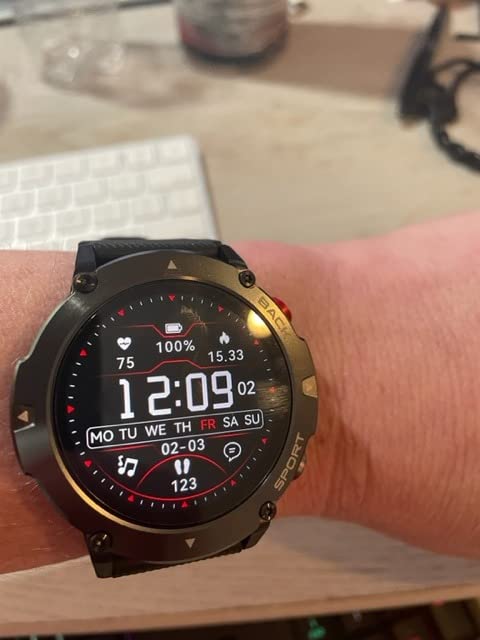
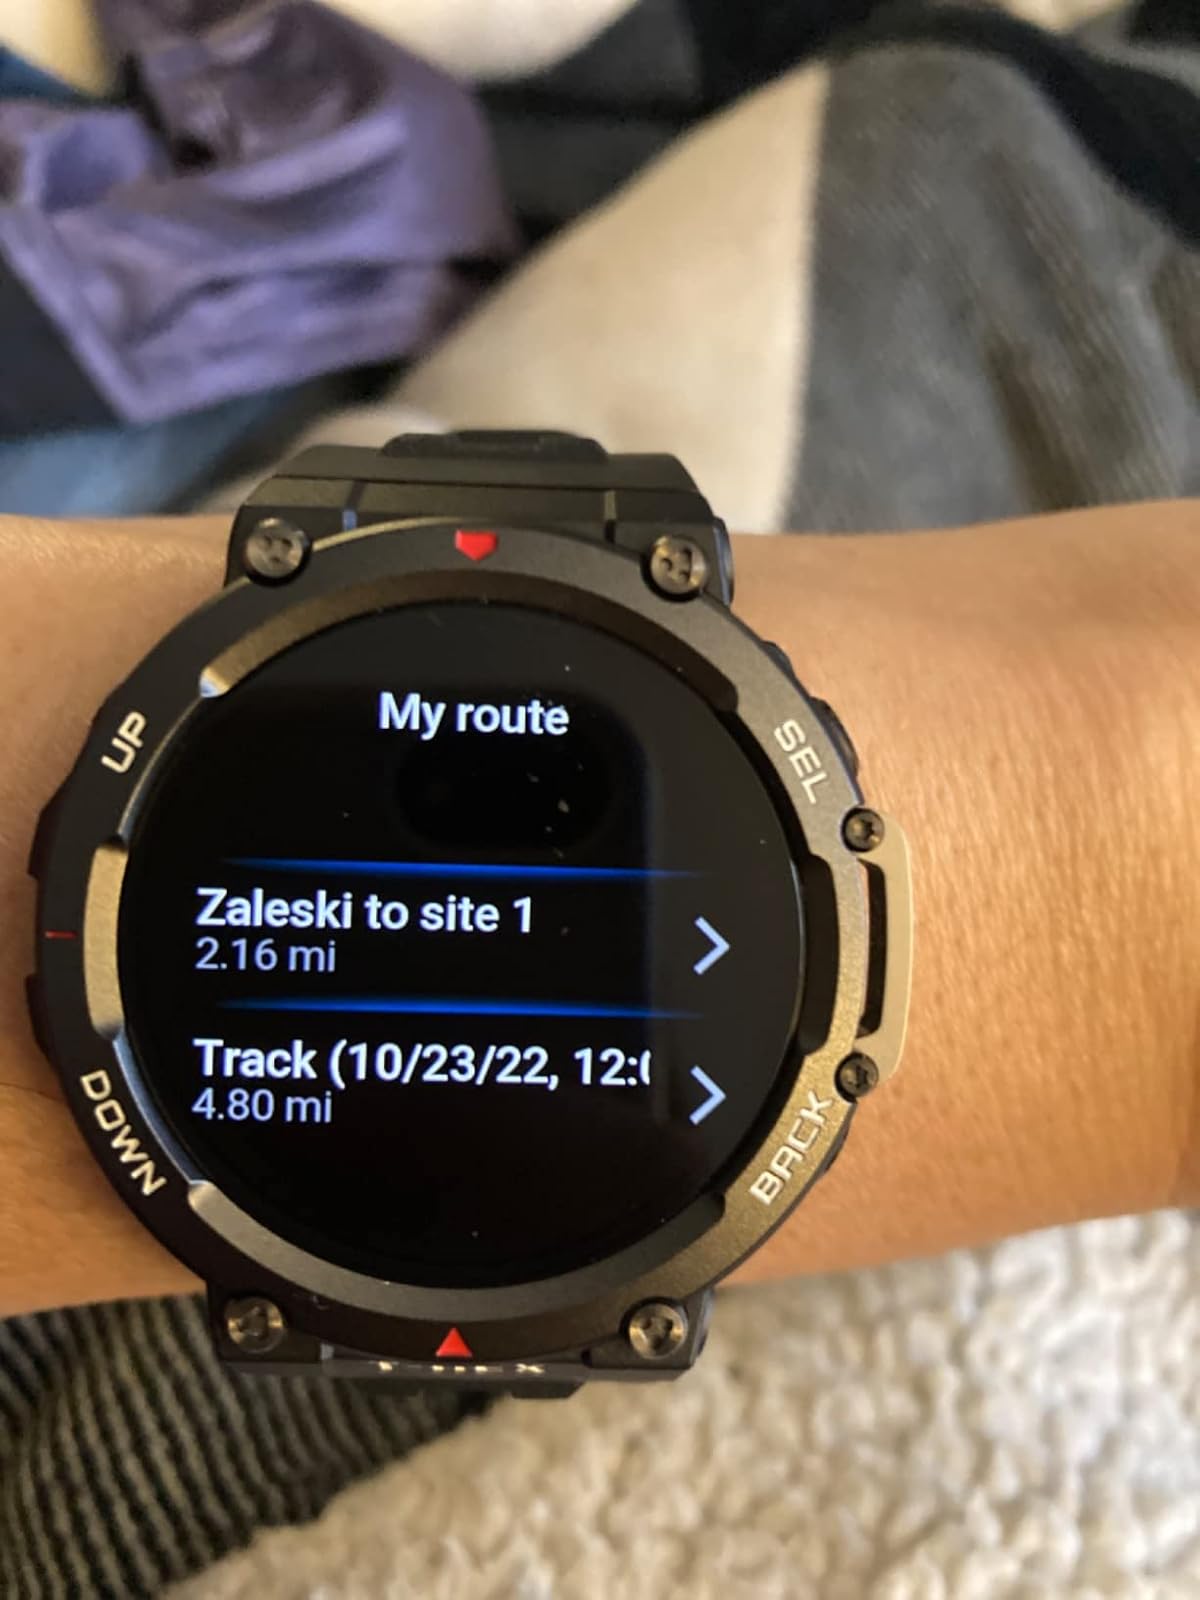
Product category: smartwatch
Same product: no